A Psalm for the Wild-Built

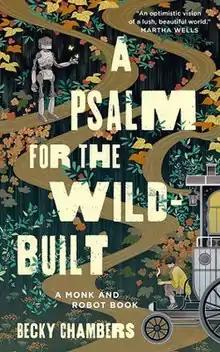
First edition

A Psalm for the Wild-Built is a 2021 solarpunk novella written by American author Becky Chambers, published by Tor Books on July 13, 2021. It is the first book in the "Monk & Robot" duology, followed by "A Prayer for the Crown-Shy", which was released on July 12, 2022. It won the Hugo Award in 2022.